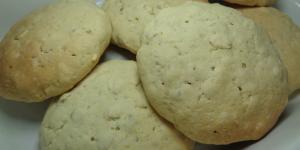
galletas de avena sin gluten y sin lactosa